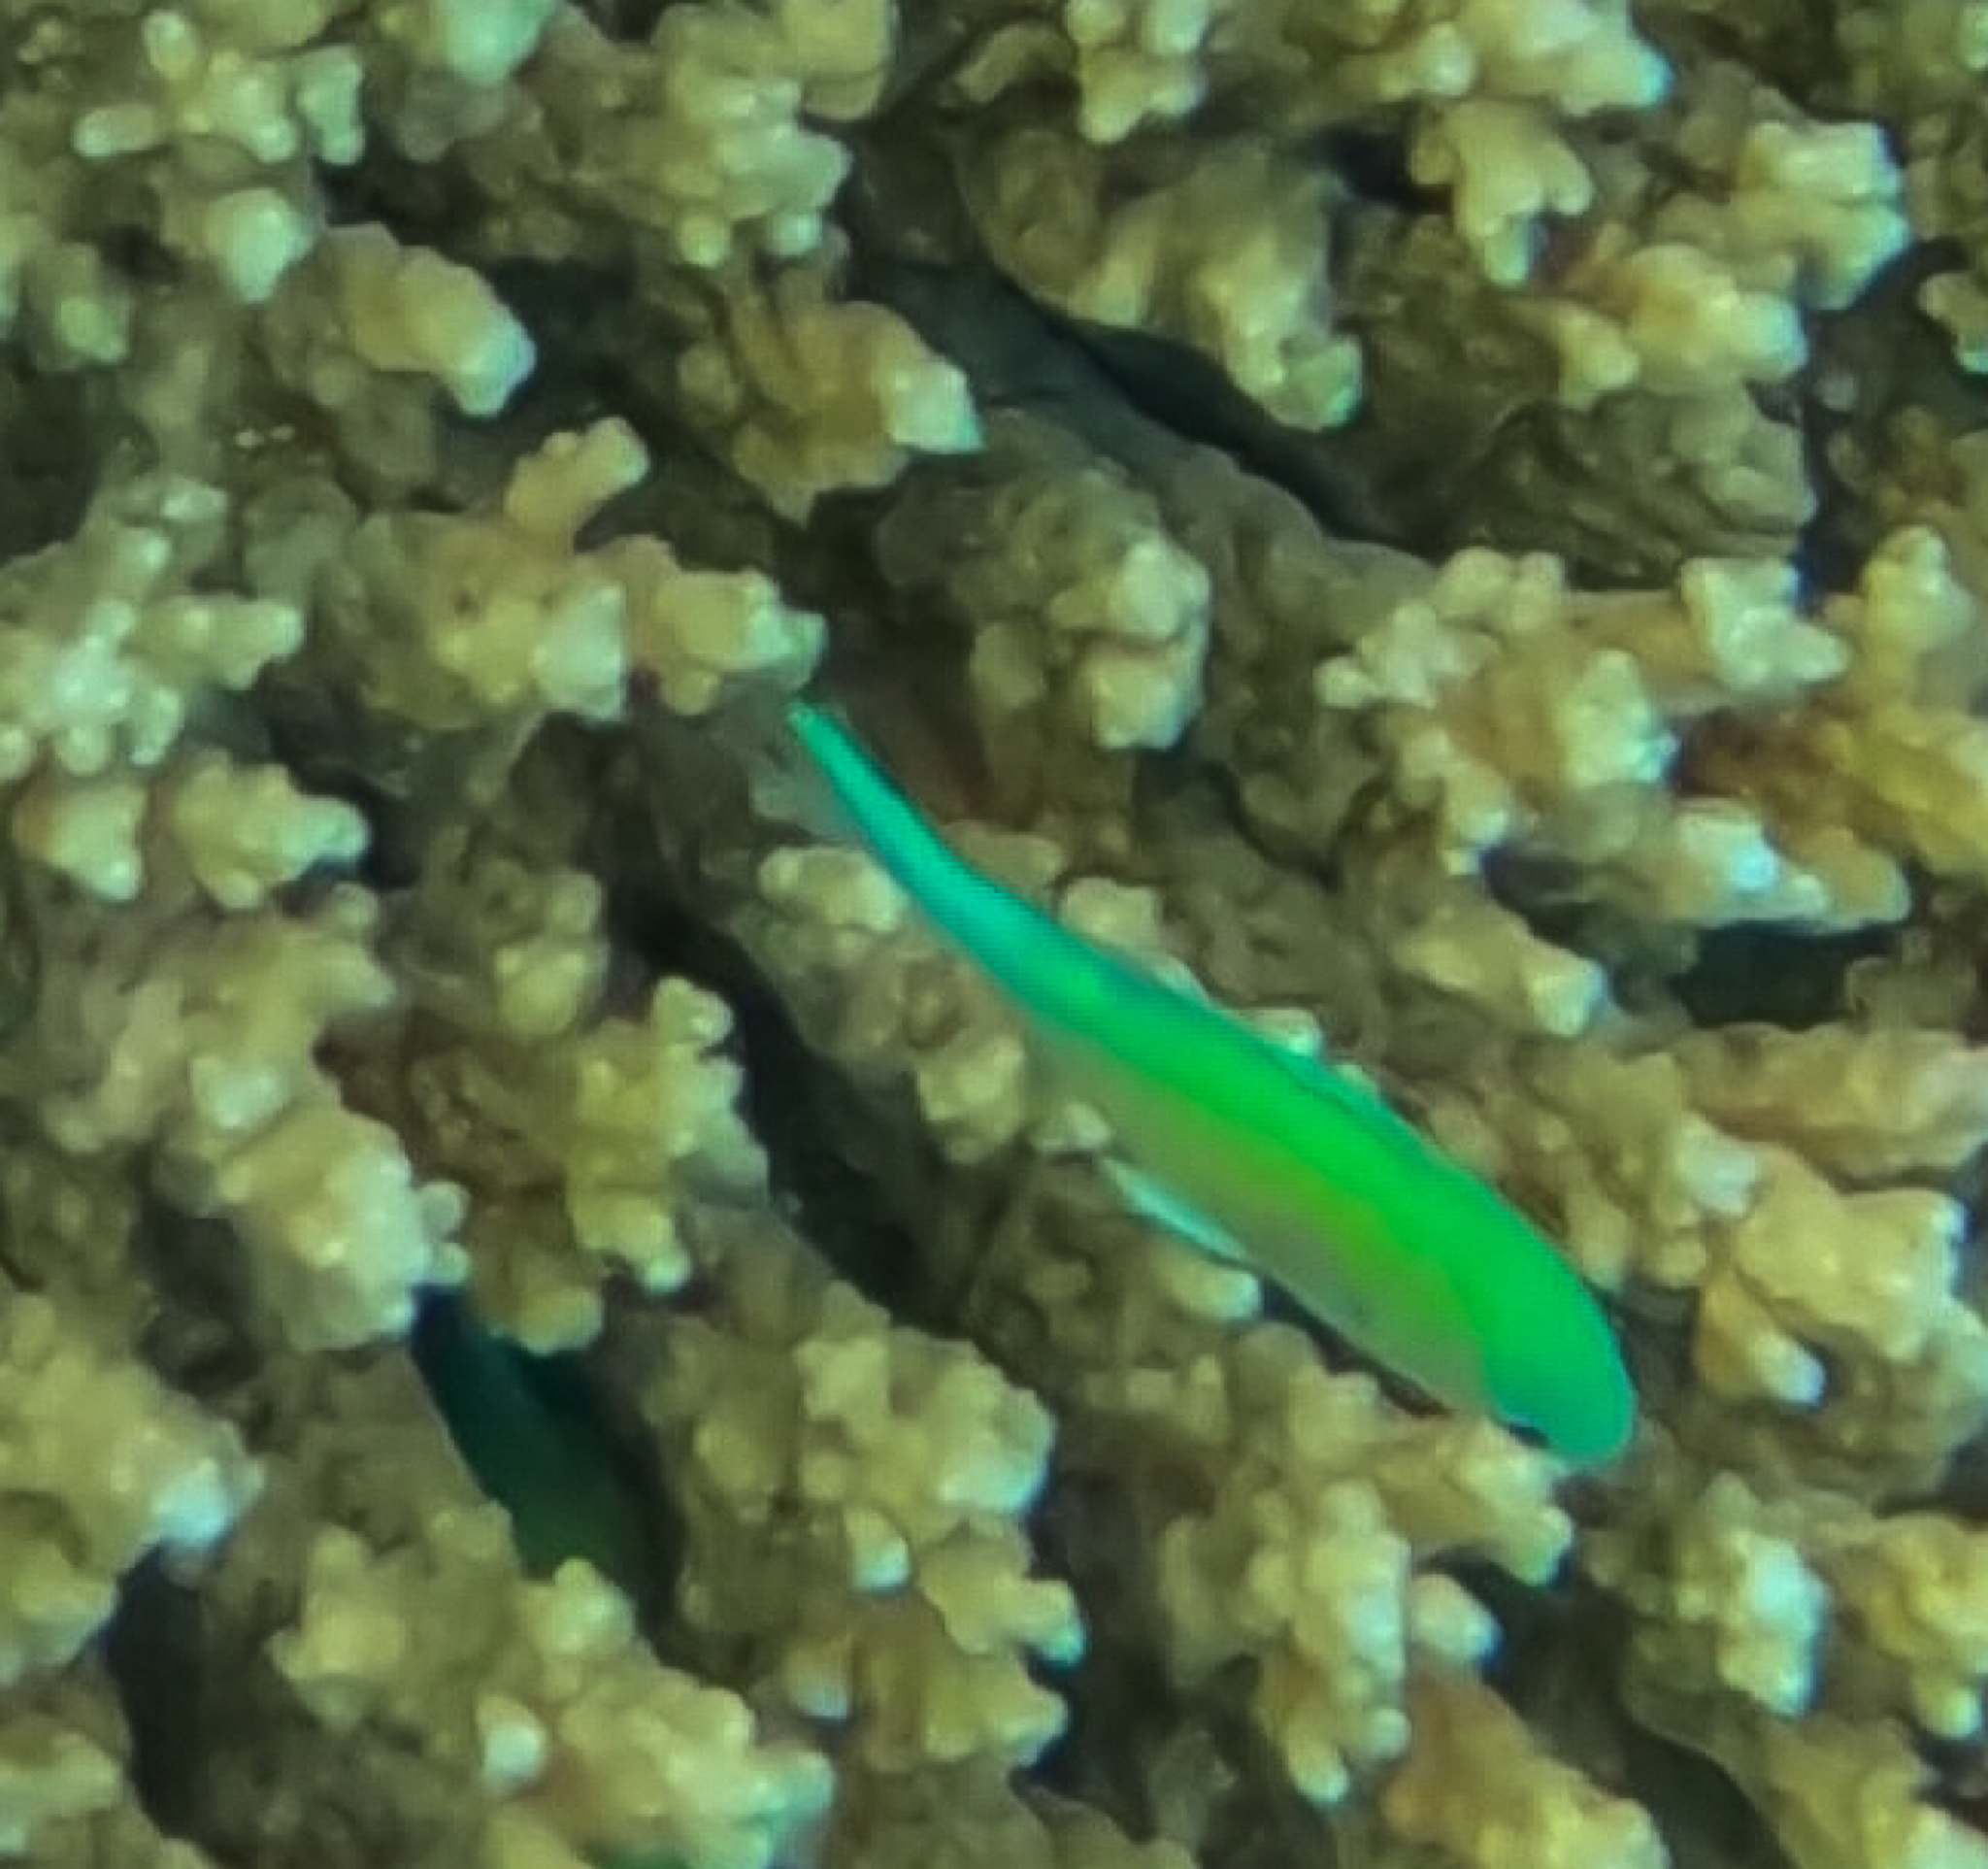
Chromis viridis (Blue-green Chromis)